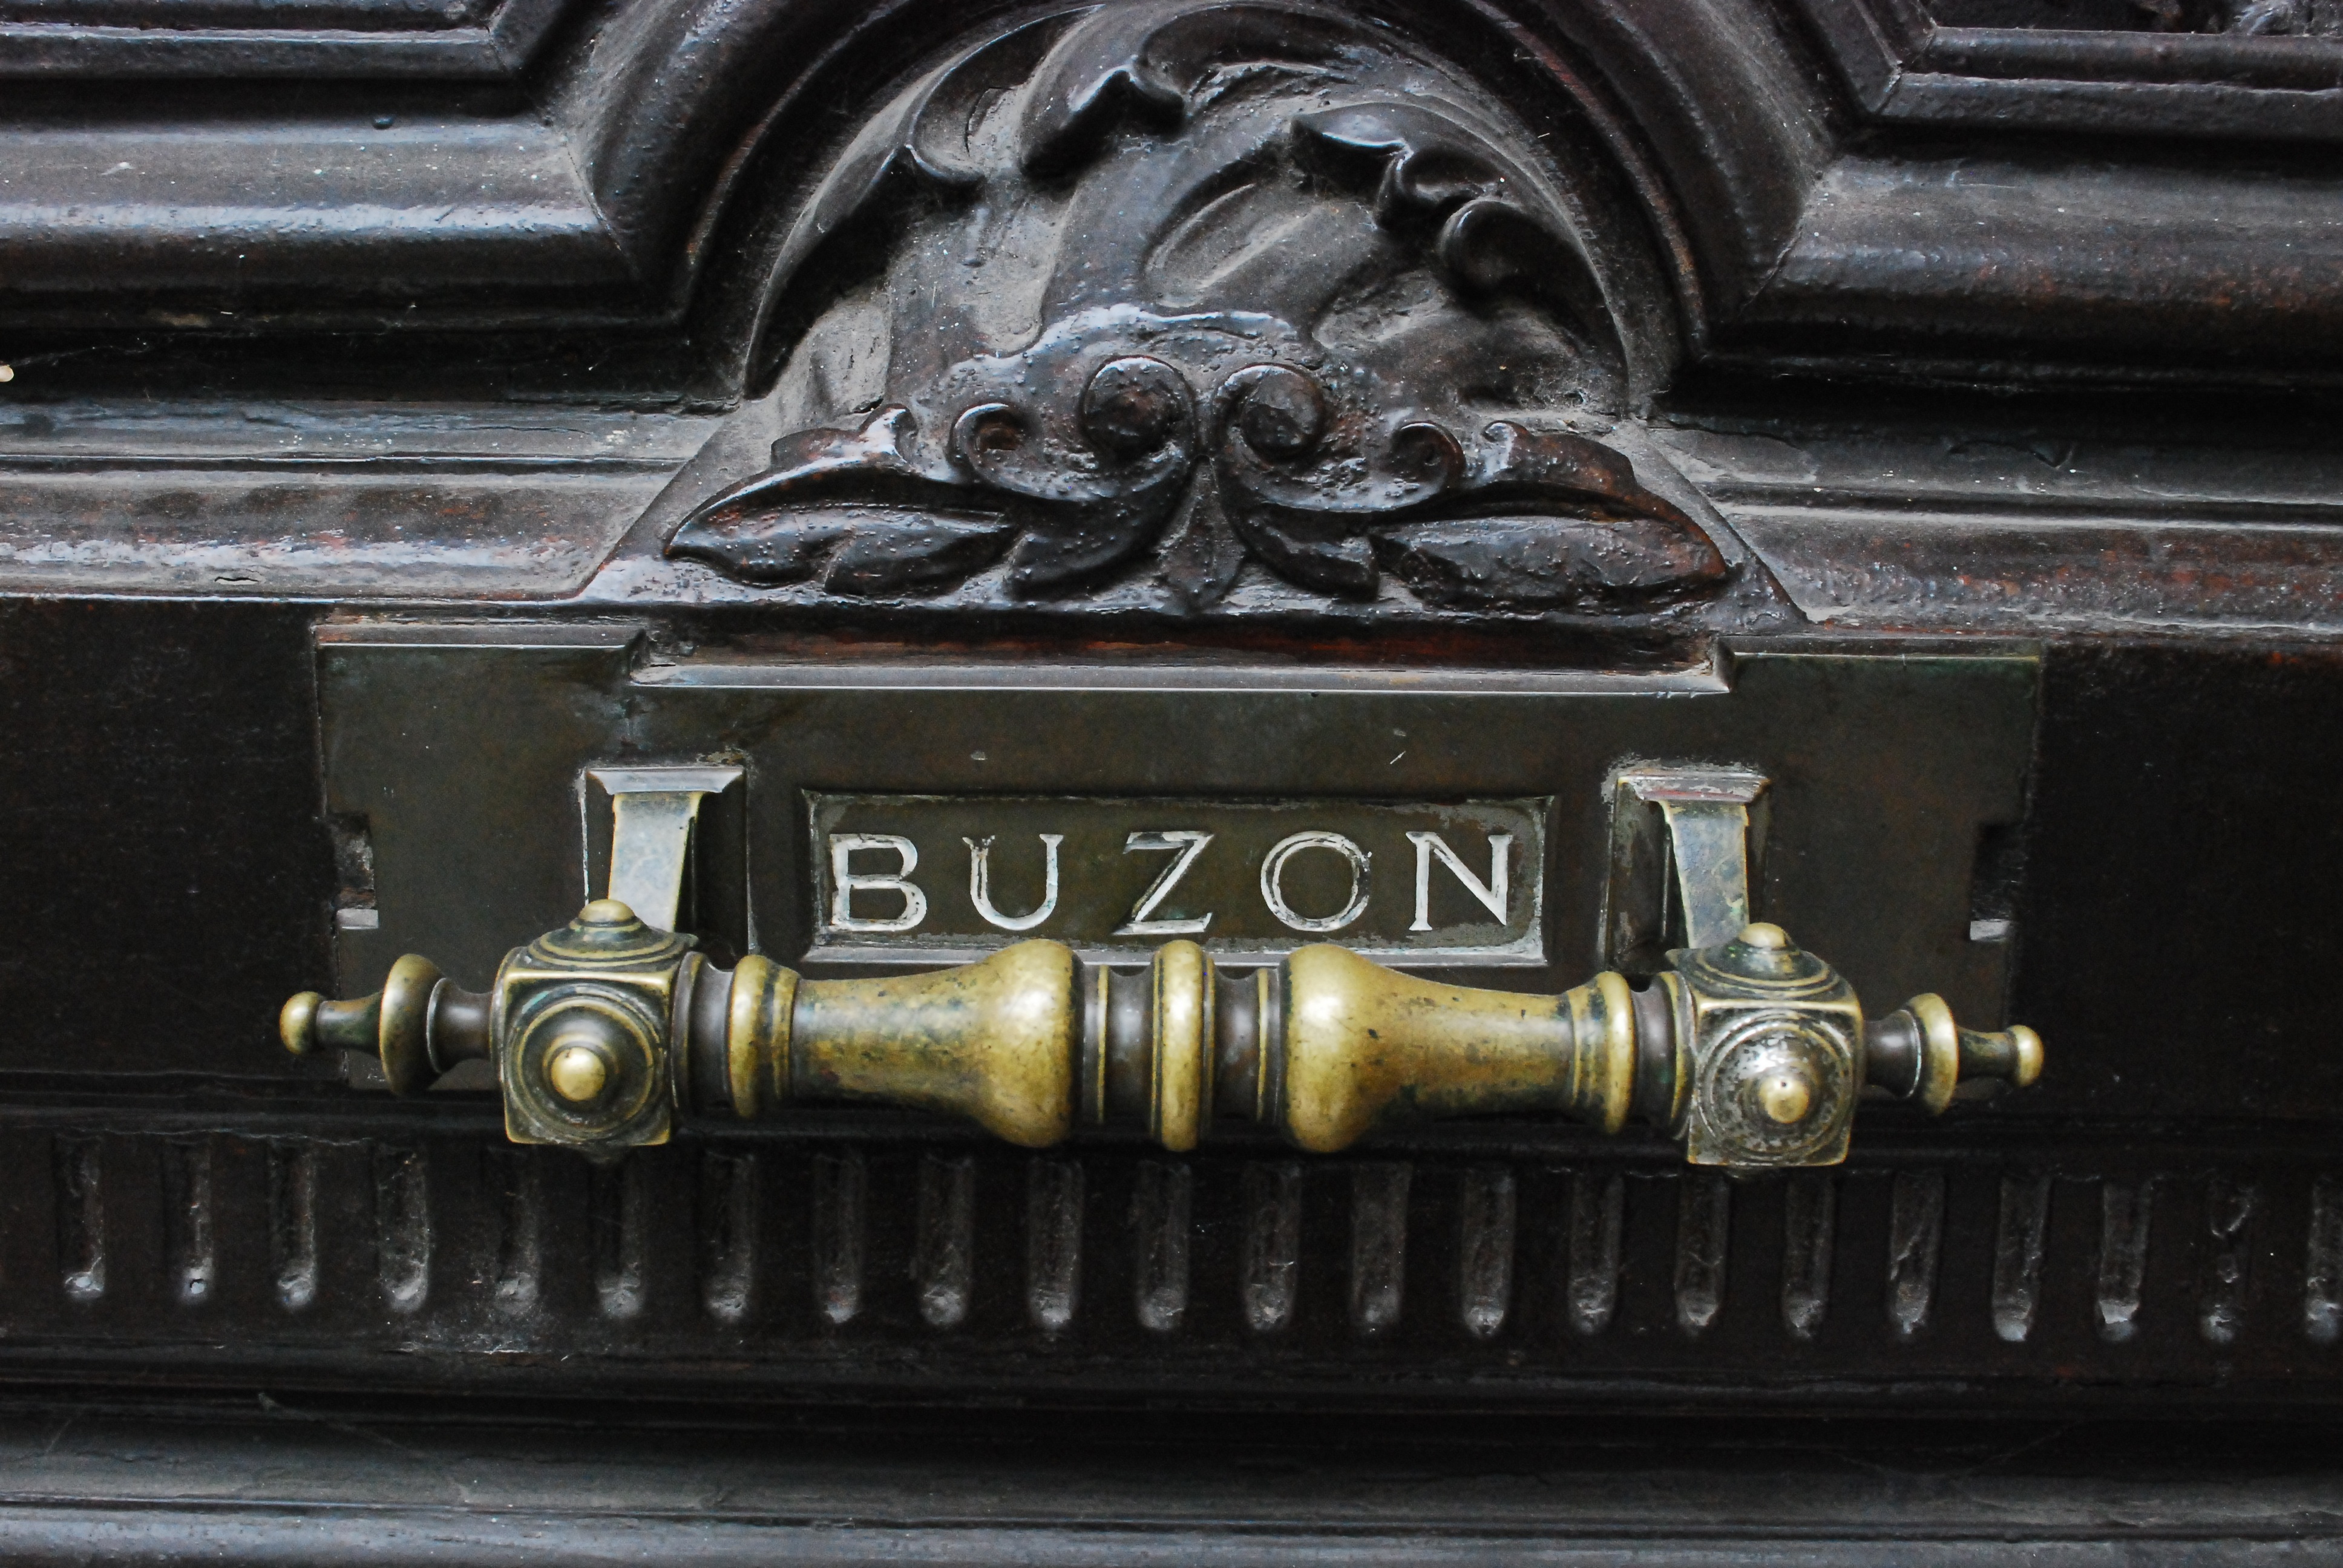
car, vehicle, mailbox, bumper, bronze, old door, automotive exterior